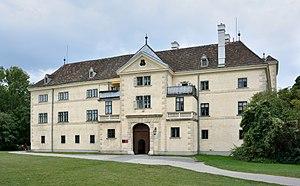
ancien Archives cinématographiques, Vieux château, Laxenburg, Basse-Autriche